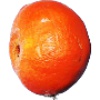
Label: Clementine 1